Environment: real
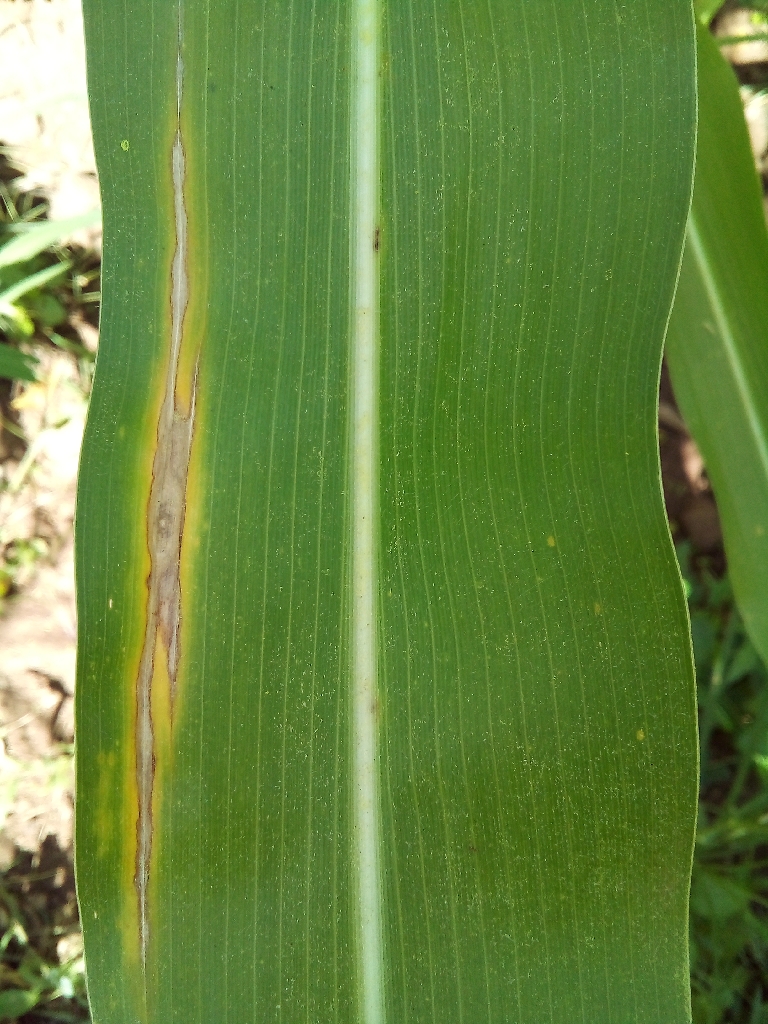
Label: northern_corn_leaf_blight